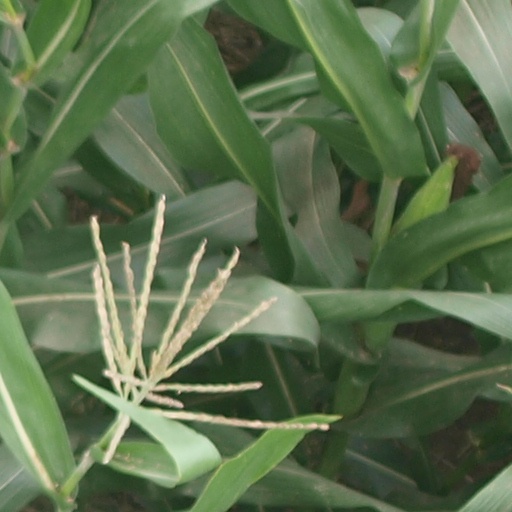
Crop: maize; corn